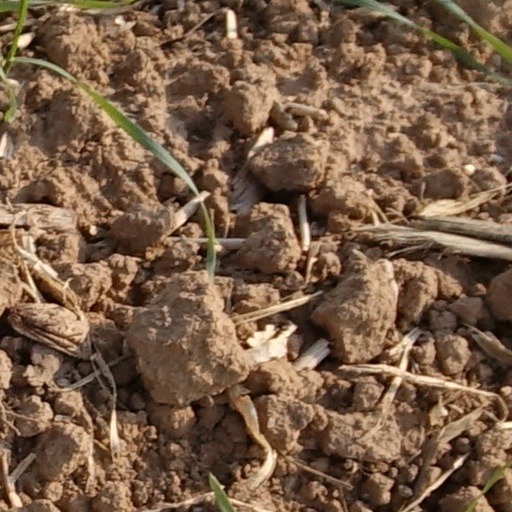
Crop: wheat